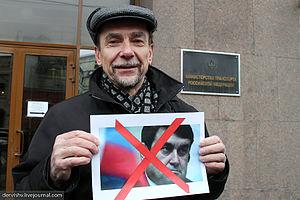
Lev Alexandrovitch Ponomarev, né le 2 septembre 1941 à Tomsk, est un militant politique russe, engagé dans la défense des droits de l'homme.